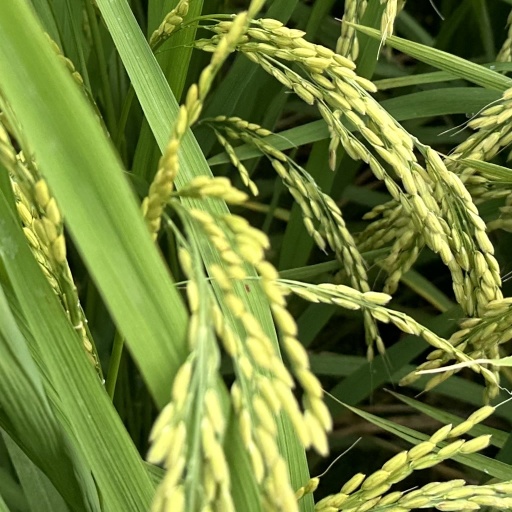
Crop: rice